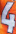
Number: 4